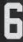
Number: 6